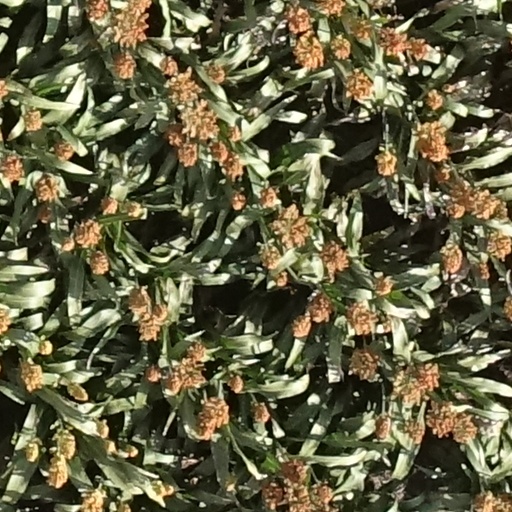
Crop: sorghum